Answer in natural language. Which object is closer to the camera taking this photo, gray rectangle sofa (highlighted by a blue box) or rectaangular shaped green side table (highlighted by a green box)? Choose between the following options: gray rectangle sofa (highlighted by a blue box) or rectaangular shaped green side table (highlighted by a green box)
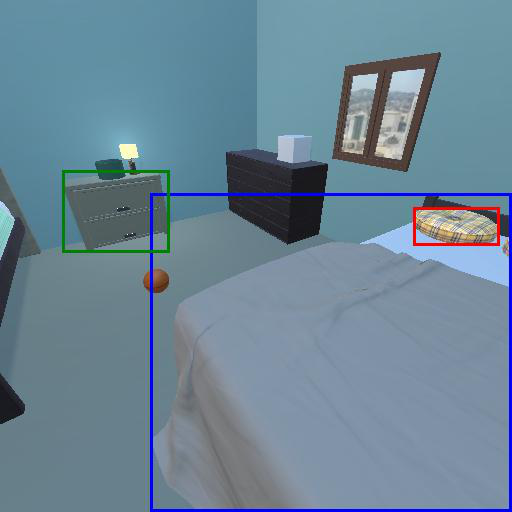
<answer>gray rectangle sofa (highlighted by a blue box)</answer>